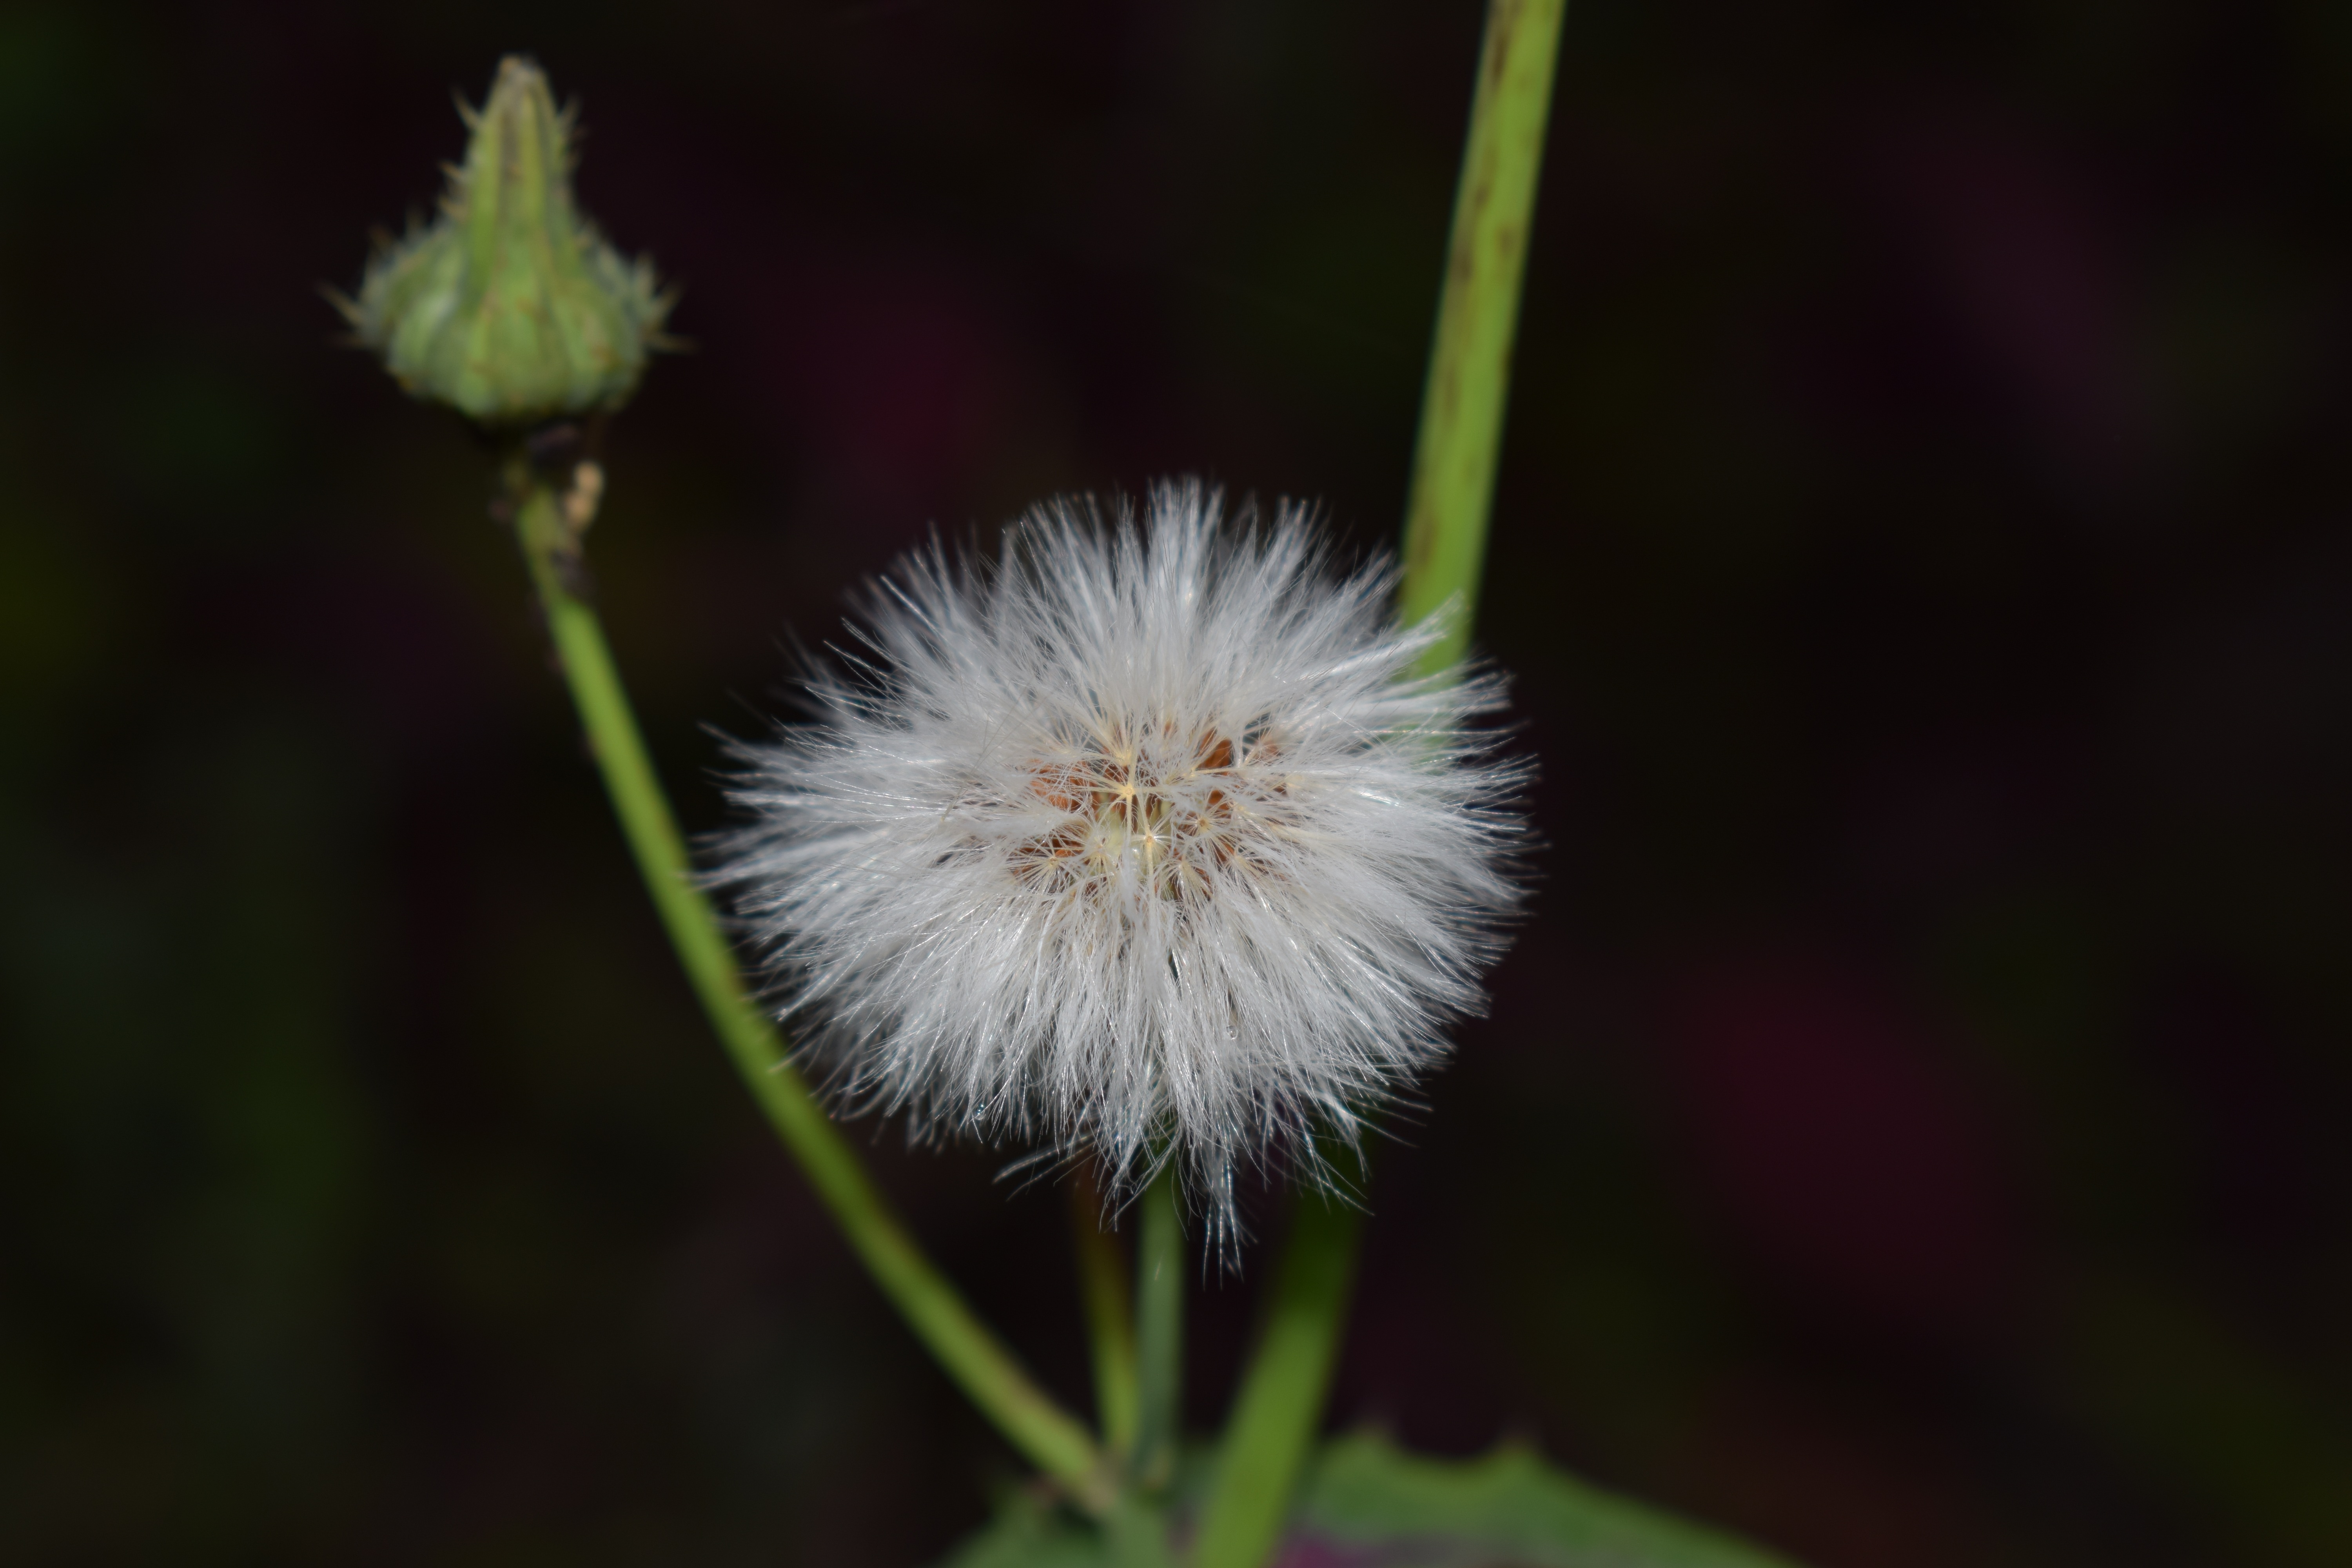
nature, plant, photography, dandelion, flower, petal, spring, produce, botany, garden, flora, white flower, wildflower, close up, thistle, bud, macro photography, flowering plant, daisy family, plant stem, land plant